Otto Stichling

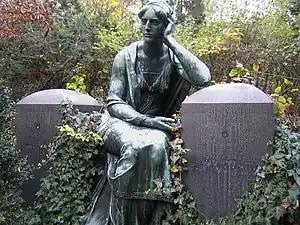
"Mourning", one of his numerous grave figures

He returned to Berlin in 1910, to teach at the of the Arts and Crafts Museum. In 1911, he had a serious fainting spell while completing work on the interior of the ocean liner, "SS Cap Finisterre", in Hamburg. This curtailed his teaching activities. A second severe attack left him unable to do any sculpting. He died, aged forty-six, of a heart attack, at a sanitarium in Berlin.